Symon Petliura

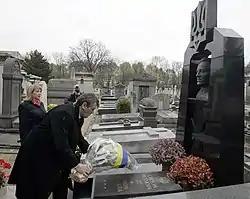
Ukrainian President Victor Yushchenko and his wife laying flowers at Symon Petliura's grave in Paris, 2005

On 25 May 1926, at 14:12, by the Gibert bookstore, Petliura was walking on Rue Racine near Boulevard Saint-Michel of the Latin Quarter in Paris and was approached by Sholem Schwarzbard. Schwarzbard asked him in Ukrainian, "Are you Mr. Petliura?" Petliura did not answer but raised his walking cane. Schwarzbard pulled out a gun, proclaimed "dirty dog, killer of my people, defend yourself!" and shot him five times. Evading a lynch-mob attempting to avenge Petliura, Schwarzbard gave himself into the police with a note reading: "I have killed Petliura to avenge the death of the thousands of pogrom victims in Ukraine who were massacred by Petliura's forces without his taking any steps to prevent these massacres." The Jewish Telegraphic Agency reported on 27 May 1926 that Petliura's "pogrom bands" were responsible for killing tens of thousands of Jews.